Teco pottery

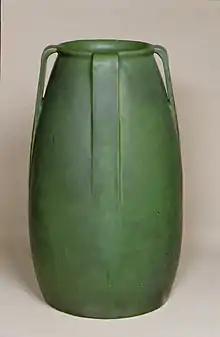
"Teco Green" vase, before 1922

The American Terracotta Tile and Ceramic Company was founded in 1881; originally as Spring Valley Tile Works; in Terra Cotta, Illinois, between Crystal Lake, Illinois and McHenry, Illinois near Chicago by William Day Gates.